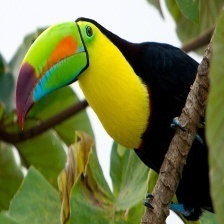
Species: TOUCHAN
Scientific name: RAMPHASTIDAE
ImageNet parent category: toucan